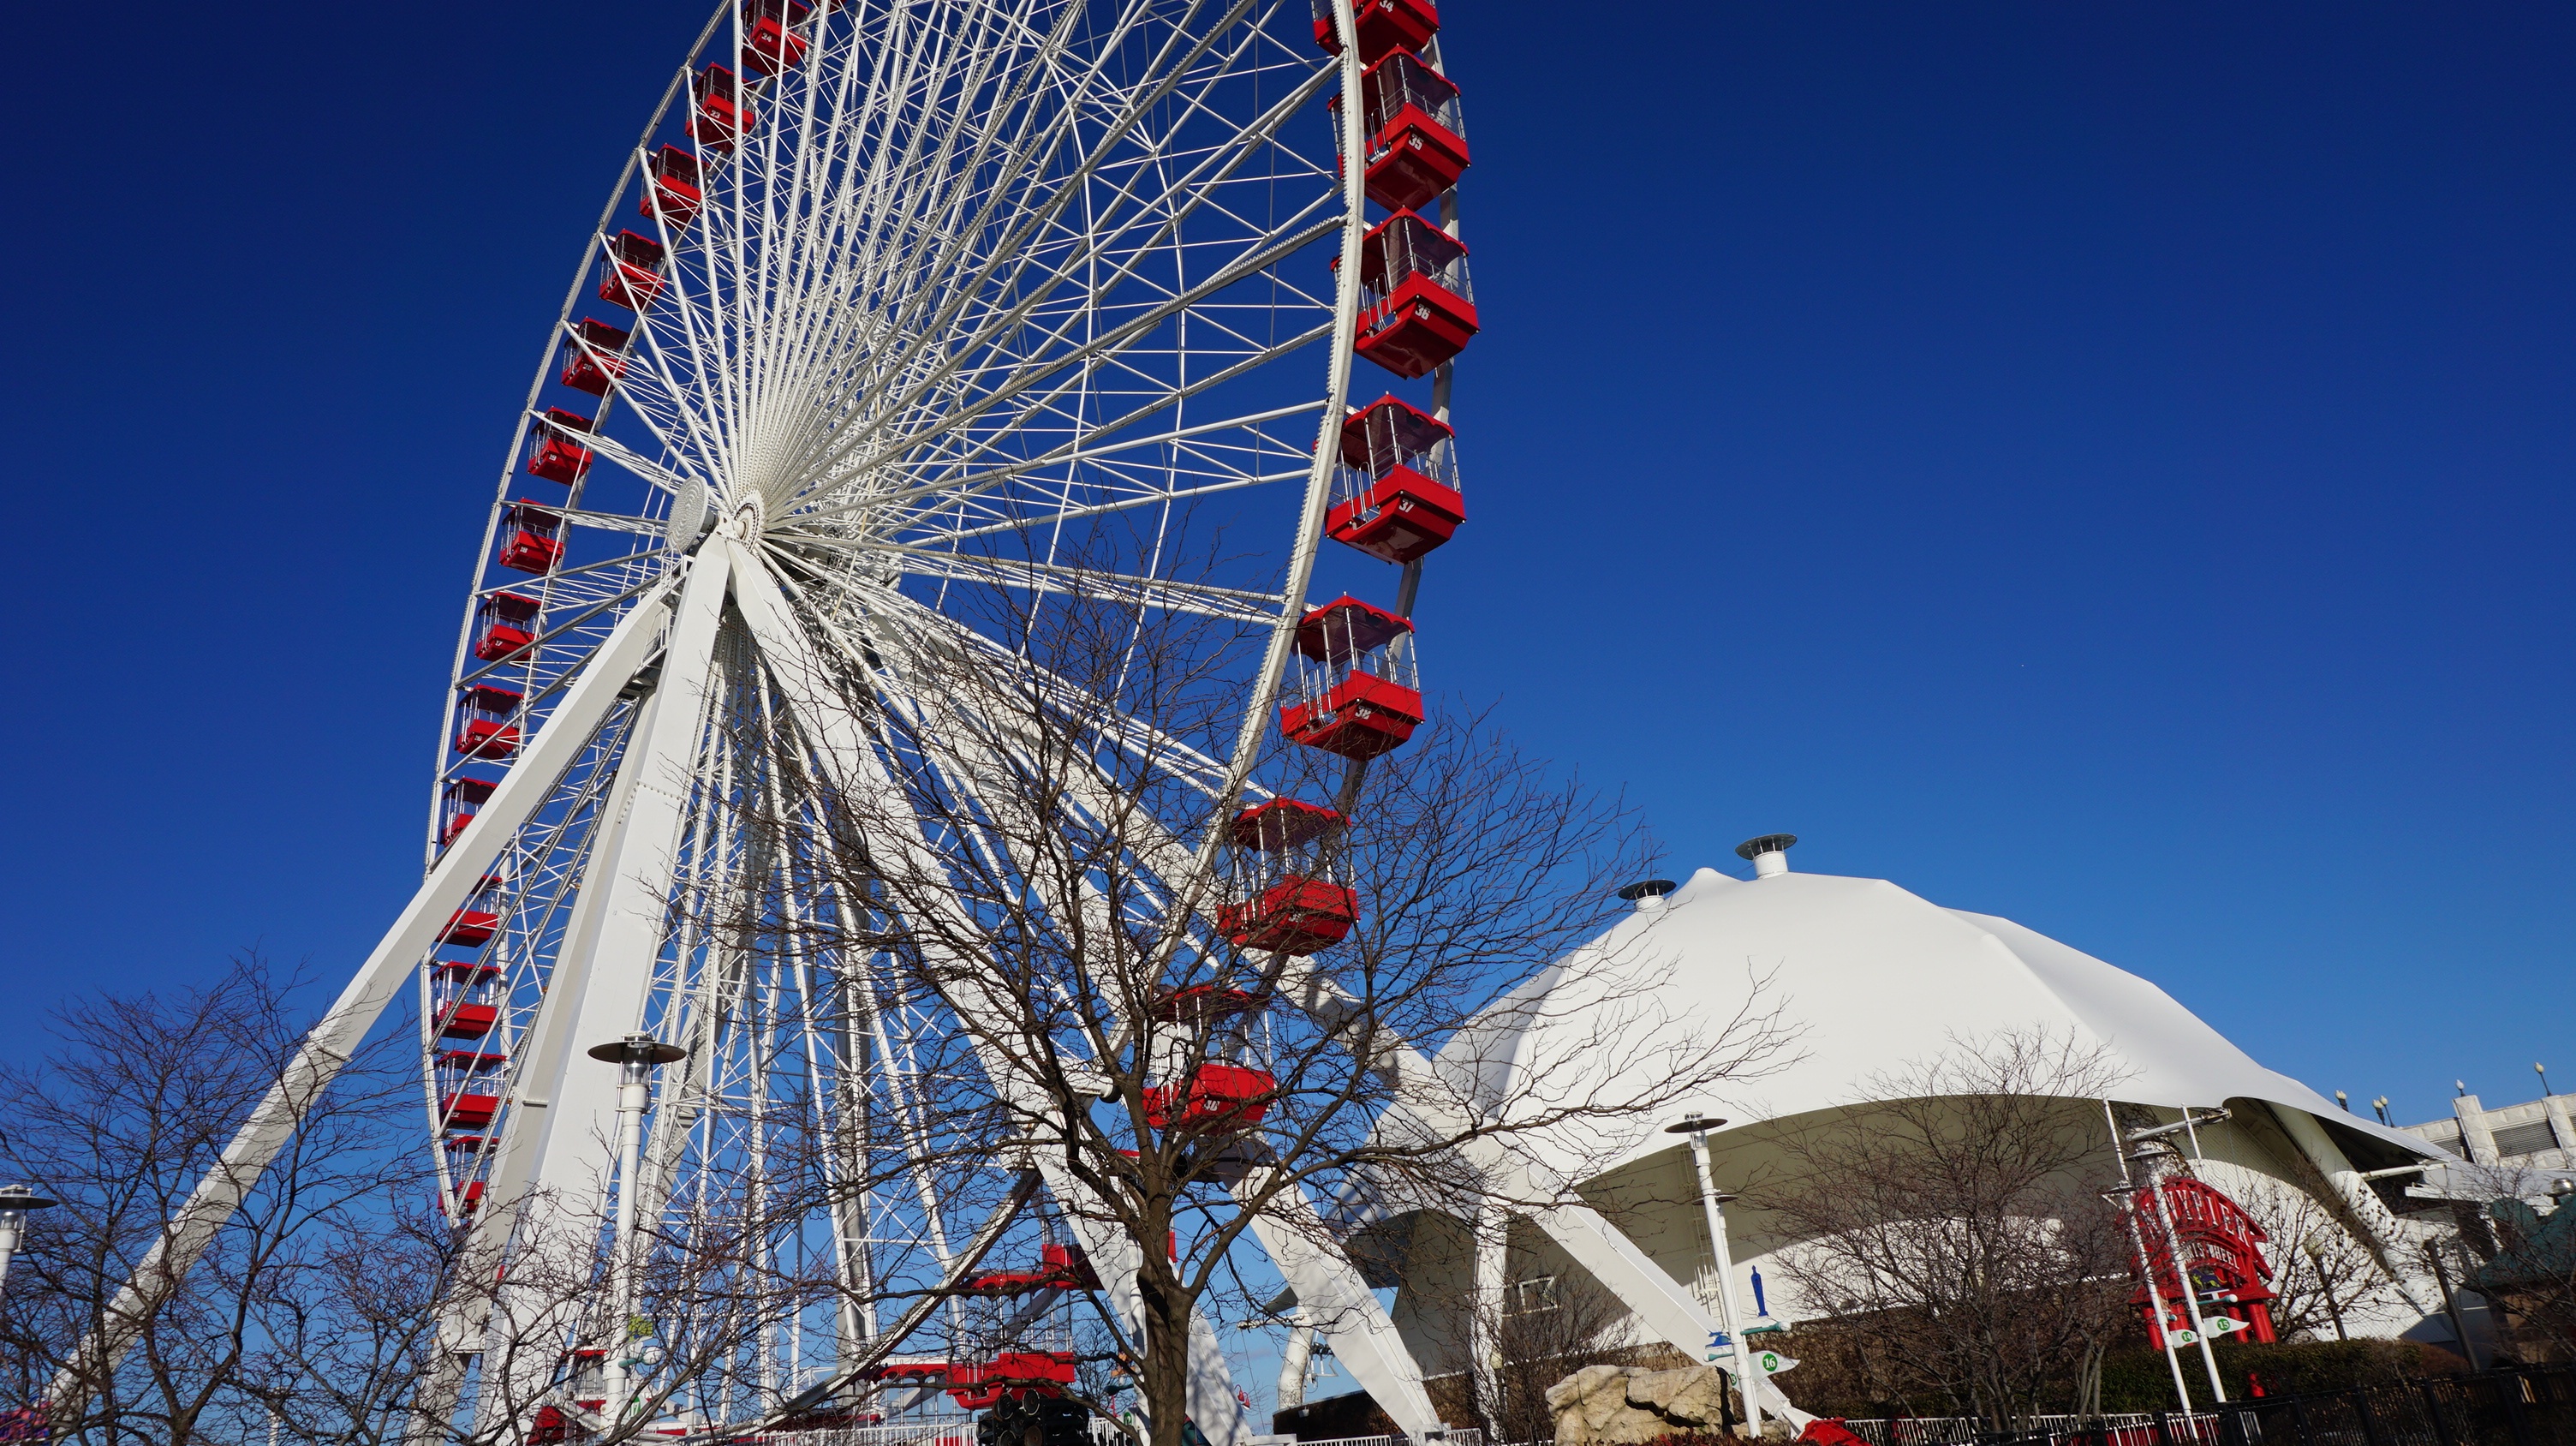
sky, recreation, ferris wheel, amusement park, color, chicago, tourism, tourist attraction, entertainment, excited, the player, outdoor recreation